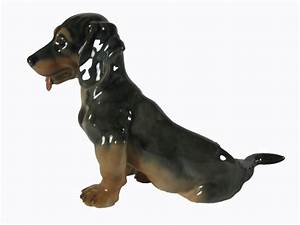
Label: dog